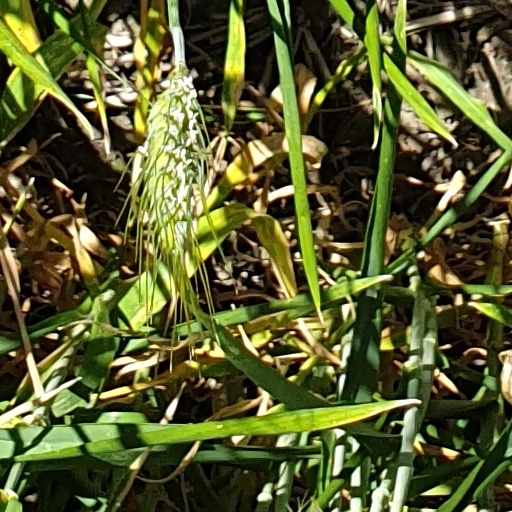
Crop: wheat